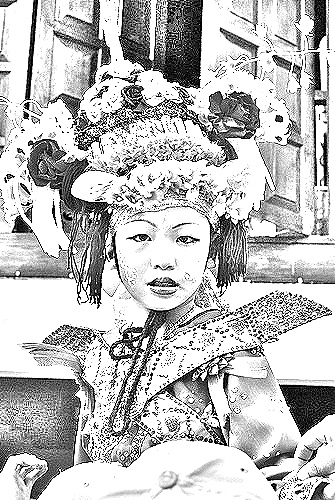
Portrait style: Sketch Portrait